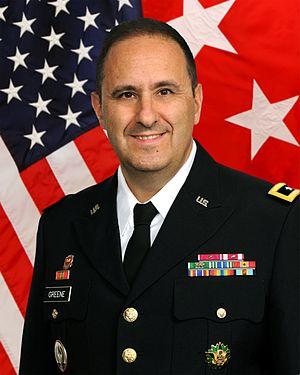
Harold Joseph "Harry" Greene, né le 11 février 1959 à Boston et mort le 5 août 2014 à Kaboul, était un général de l'Armée américaine. Il est le plus haut officier américain mort au combat depuis la mort de l'amiral Rembrandt C. Robinson au Viêt Nam en 1972.